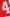
Number: 4